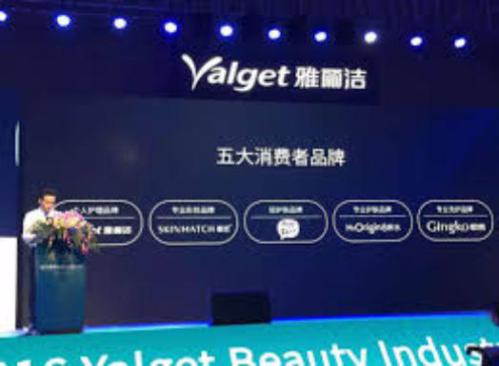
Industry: Necessities